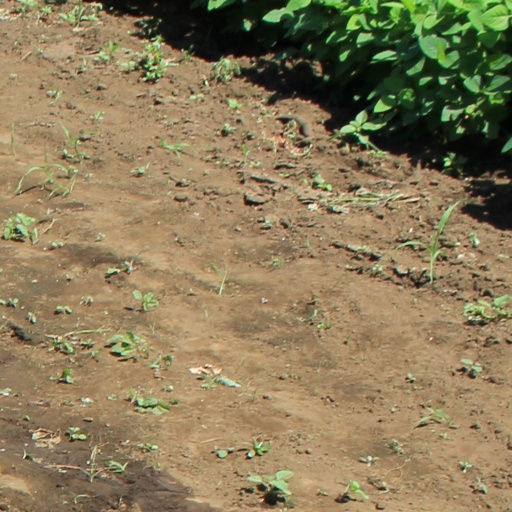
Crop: soybean